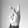
ASL letter: K